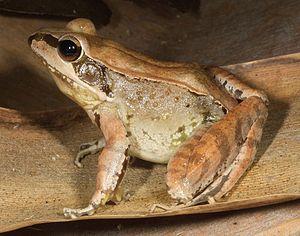
Limnonectes timorensis est une espèce d'amphibiens de la famille des Dicroglossidae.